Formula of Sorrow

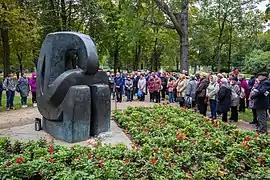

The Formula of Sorrow is a monument to Jewish victims of Nazism, killed in 1941 in the city of Puschkin during the World War II. The memorial is located in the park at the intersection of Dvortsovaya and Moskovskaya streets, not far from the Alexander Palace, near which mass executions took place. In total, about 3,600 Jews were killed in the Nazi-occupied Leningrad Oblast, of which about 250-300 were in Pushkin. During the Soviet era, the Holocaust was hushed up by the authorities. It was not until the 1980s that a group of Jewish activists began to investigate the history of the genocide of Jews near Leningrad (Saint Petersburg). On October 13, 1991, on their initiative, a monument to Jewish victims of Nazism was opened. The central part of the memorial was a sculpture by the cult underground Soviet artist Vadim Sidur "The Formula of Sorrow". The architectural design of the monument was created by Boris Bader. The memorial slab, made as a projection of the Star of David, contains a quotation from the Psalms in Hebrew and Russian, as well as an inscription dedicated to the murdered Jews.